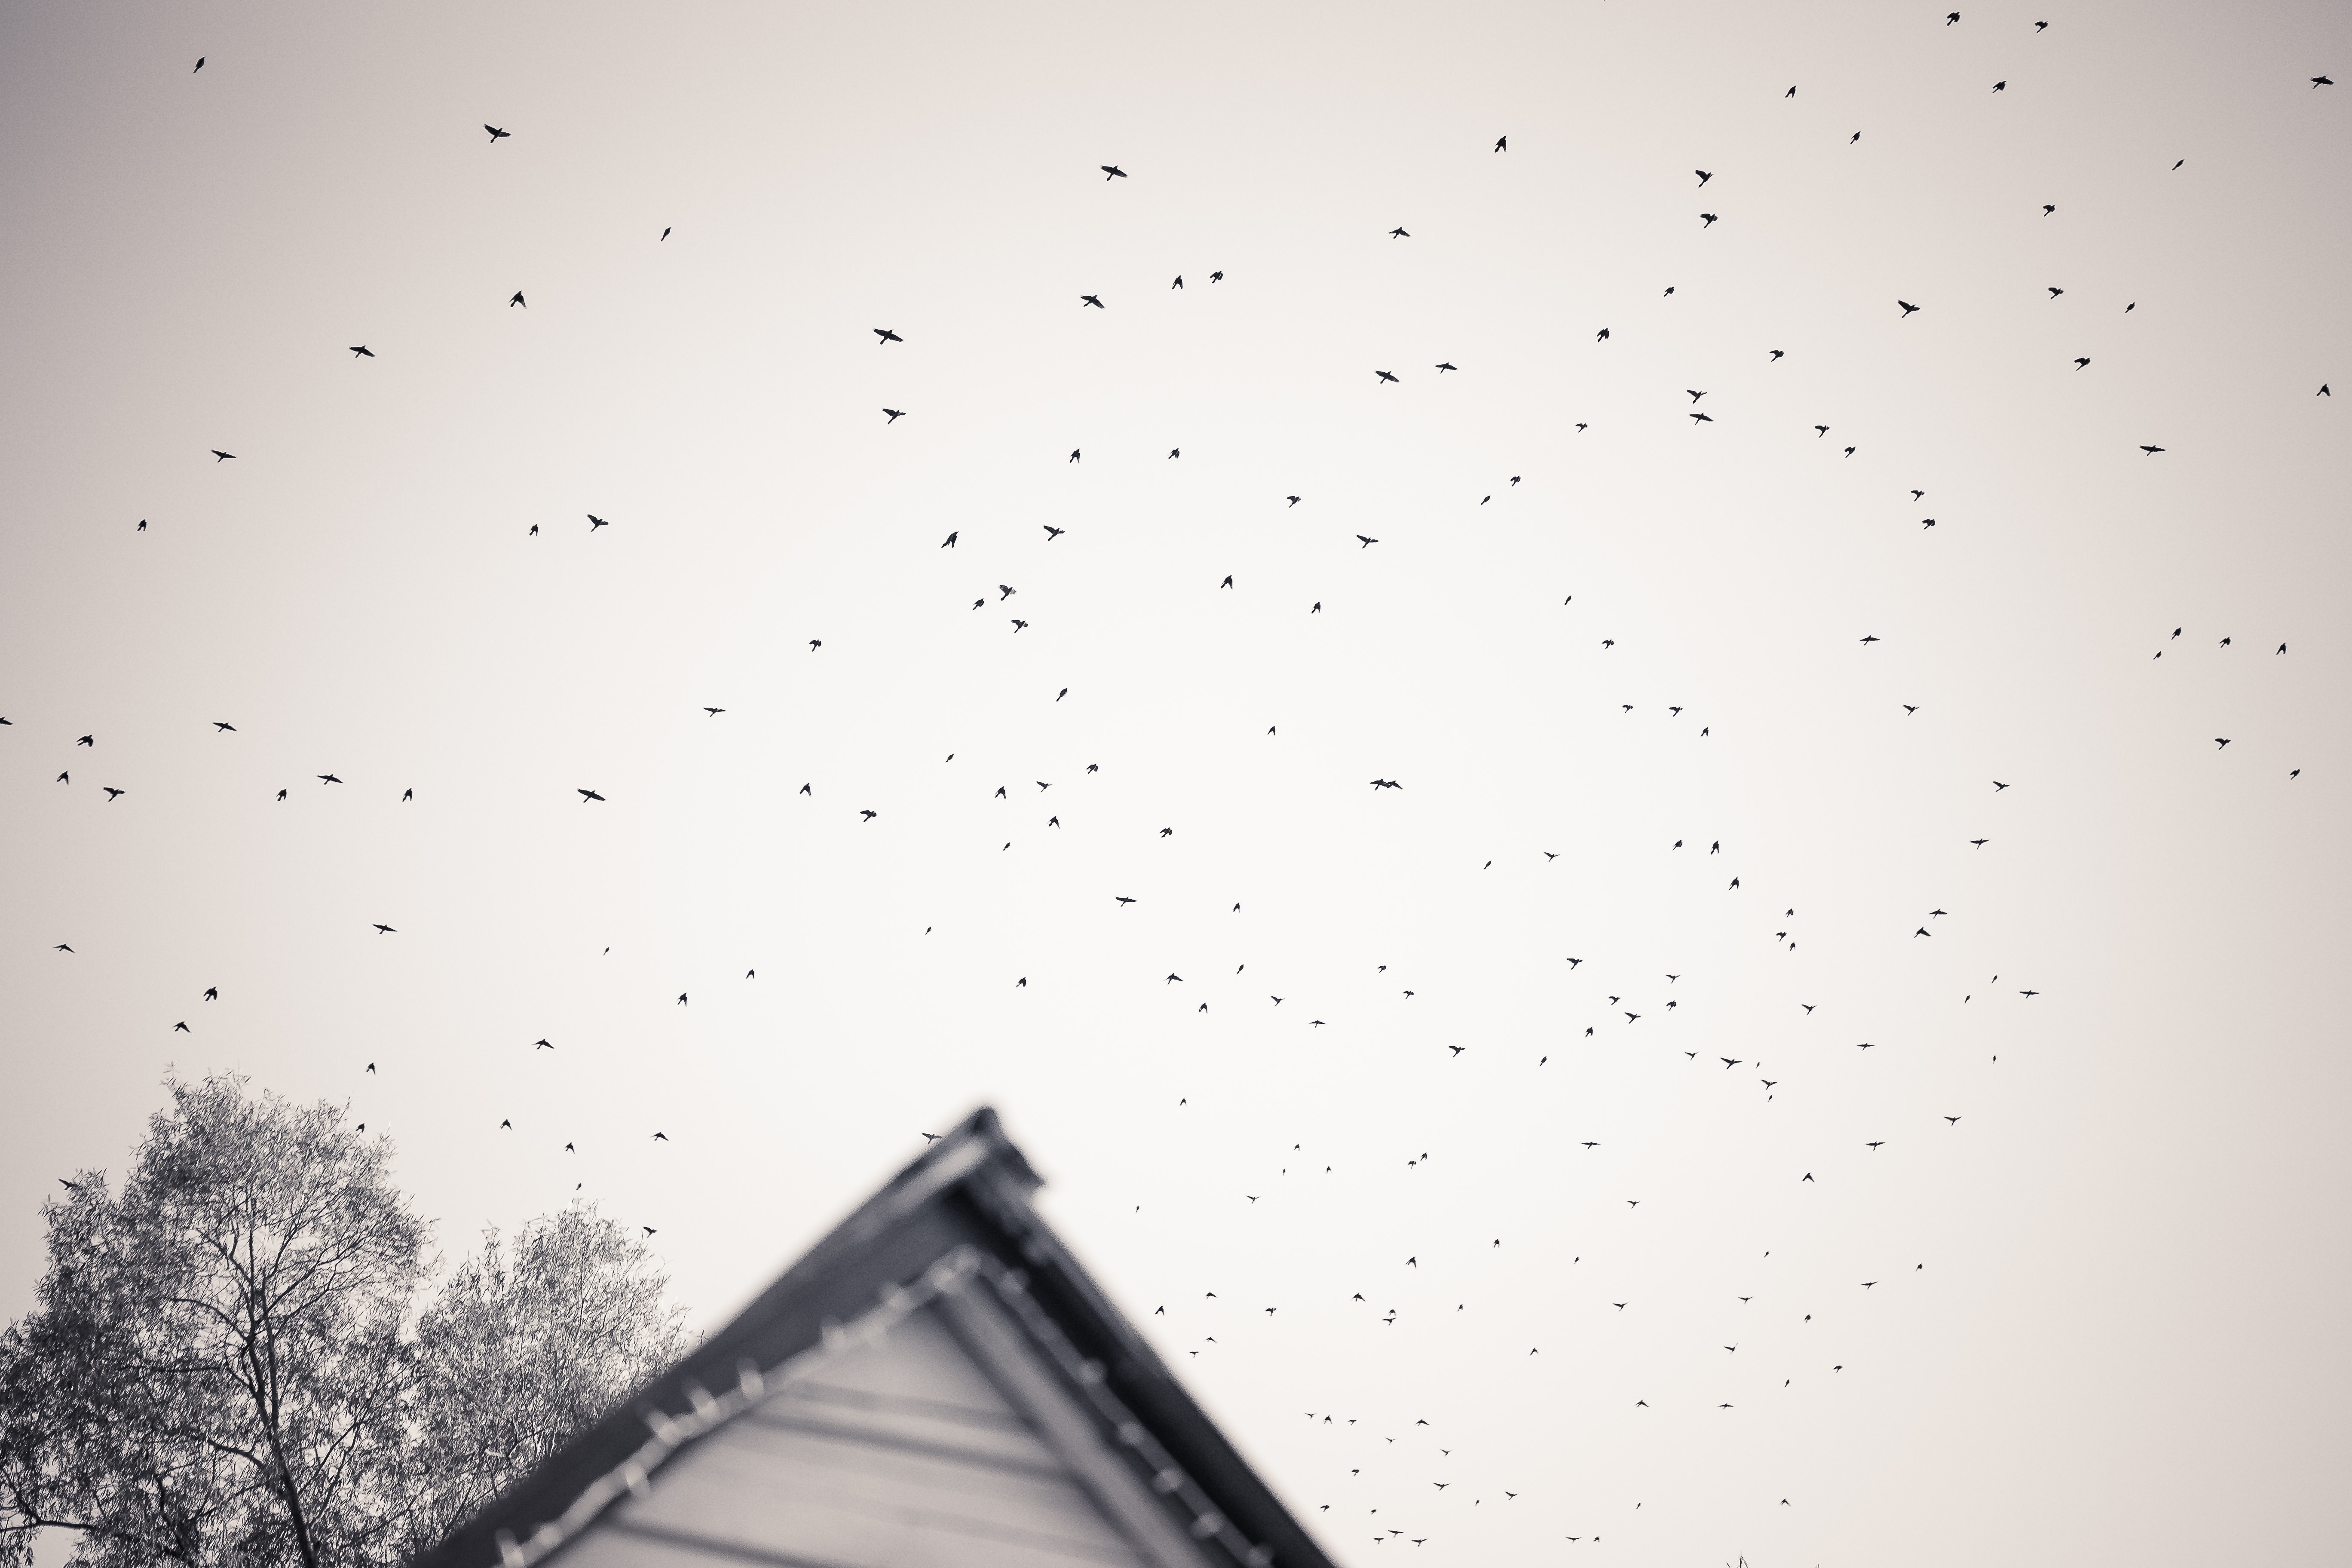
sky, white, black and white, monochrome, atmospheric phenomenon, monochrome photography, flock, line, cloud, tree, atmosphere, architecture, photography, Tints and shades, bird, stock photography, house, bird migration, landscape, roof, style, meteorological phenomenon